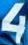
Number: 4